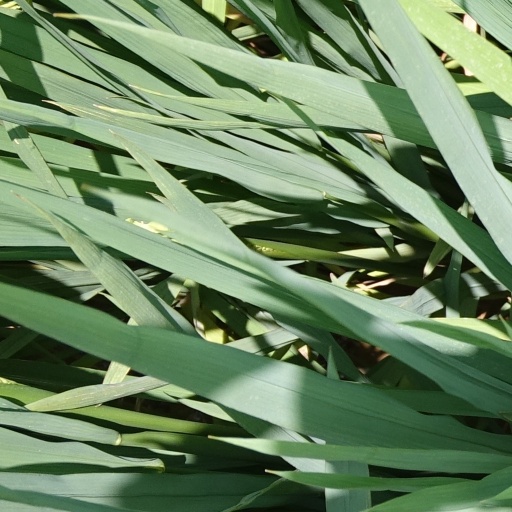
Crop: rice